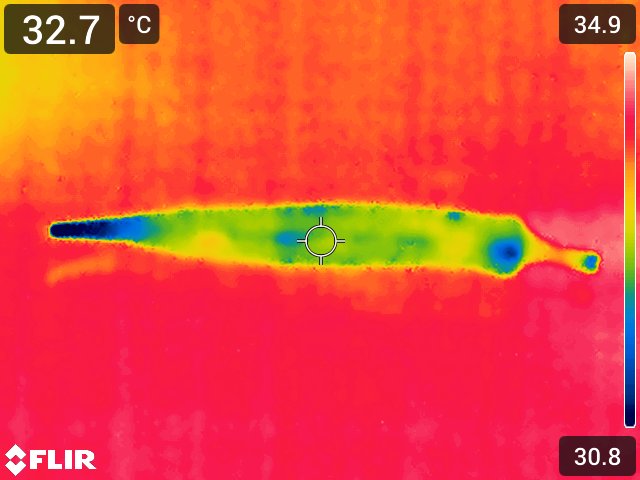
Maturity: over_matured